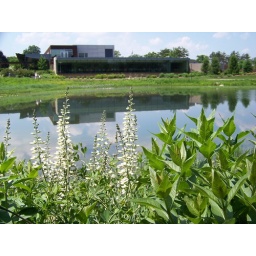
Morton Arboretum, lake with reflection, flowers by lake with building reflection